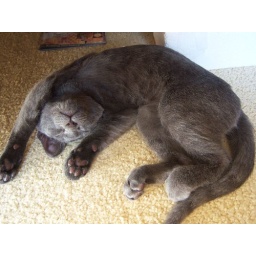
I caught the little cat sleeping like this under my bed, cute